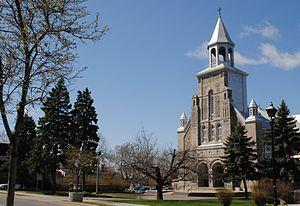
Église Saint-Léonard, sur la rue Jarry à Saint-Léonard
Saint-Léonard est un arrondissement de Montréal. Il a une superficie de 13,52 km² et une population de 75 707 habitants.